Campione d'Italia

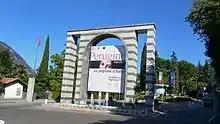
Piazza Indipendenza, border between Campione and Bissone, Switzerland

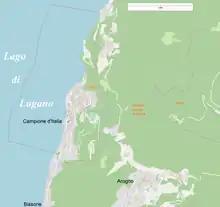
Detailed map of Campione d'Italia, neighbouring Swiss centres and the next nearest Italian territory

Campione has had a considerable amount of economic and administrative integration with Switzerland, but against the wishes of its residents, it formally became part of the EU customs territory on 1 January 2020. VAT will apply, but the tax rate will remain that of Switzerland (much lower than that of Italy). A border crossing will be established.